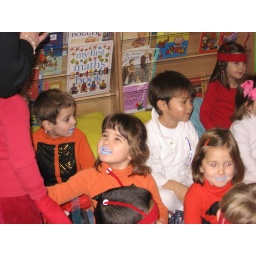
She is a fish, the boy in white is a Jelly fish, and the red ones are lobsters!